Battle of Cape Passaro

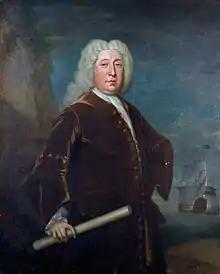
Portrait of Sir George Walton, by Bartholomew Dandridge

With the Spanish rear now severed from the main fleet, Byng committed most of his vessels in pursuing Gaztañeta's squadron, which continued its way towards Cape Passaro. The Spanish admiral had with him six ships of the line and four frigates, but had not succeeded in forming a line of battle. "Oxford" and "Grafton" were the first two British ships of the line to engage Gaztañeta's centre. At 10 am, as they approached, the disorganised Spanish vessels opened fire. The two British ships returned fired, having been ordered by Byng not to fire until the Spaniards repeated their firing. "Oxford" fell upon the 64-gun "Santa Rosa" and took her after a murderous cannonade, supported by other British ships in the distance. The 60-gun "San Carlos" struck her colours to Captain Thomas Matthews' "Kent", having made little resistance. Captain Nicholas Haddock's "Grafton", meanwhile, confronted "Príncipe de Asturias" together with "Breda" and "Captain". "Príncipe de Asturias" was left almost shattered by "Grafton" and had most of her crew killed or injured, including Chacón, who was wounded in the face by splinters. The ship struck her colours to "Breda" and "Captain" while "Grafton" moved to engage another Spanish ship of sixty guns on his starboard.